Horatio B. Cushman

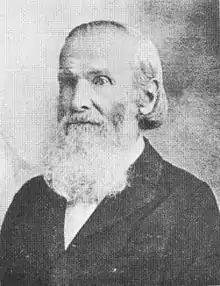

Horatio Bardwell Cushman (August 13, 1820 – October 18, 1904) was an American historian. He is known for writing a "History of the Choctaw, Chickasaw, and Natchez Indians." The book is well known source for Choctaw, Chickasaw, and Natchez Indian history.